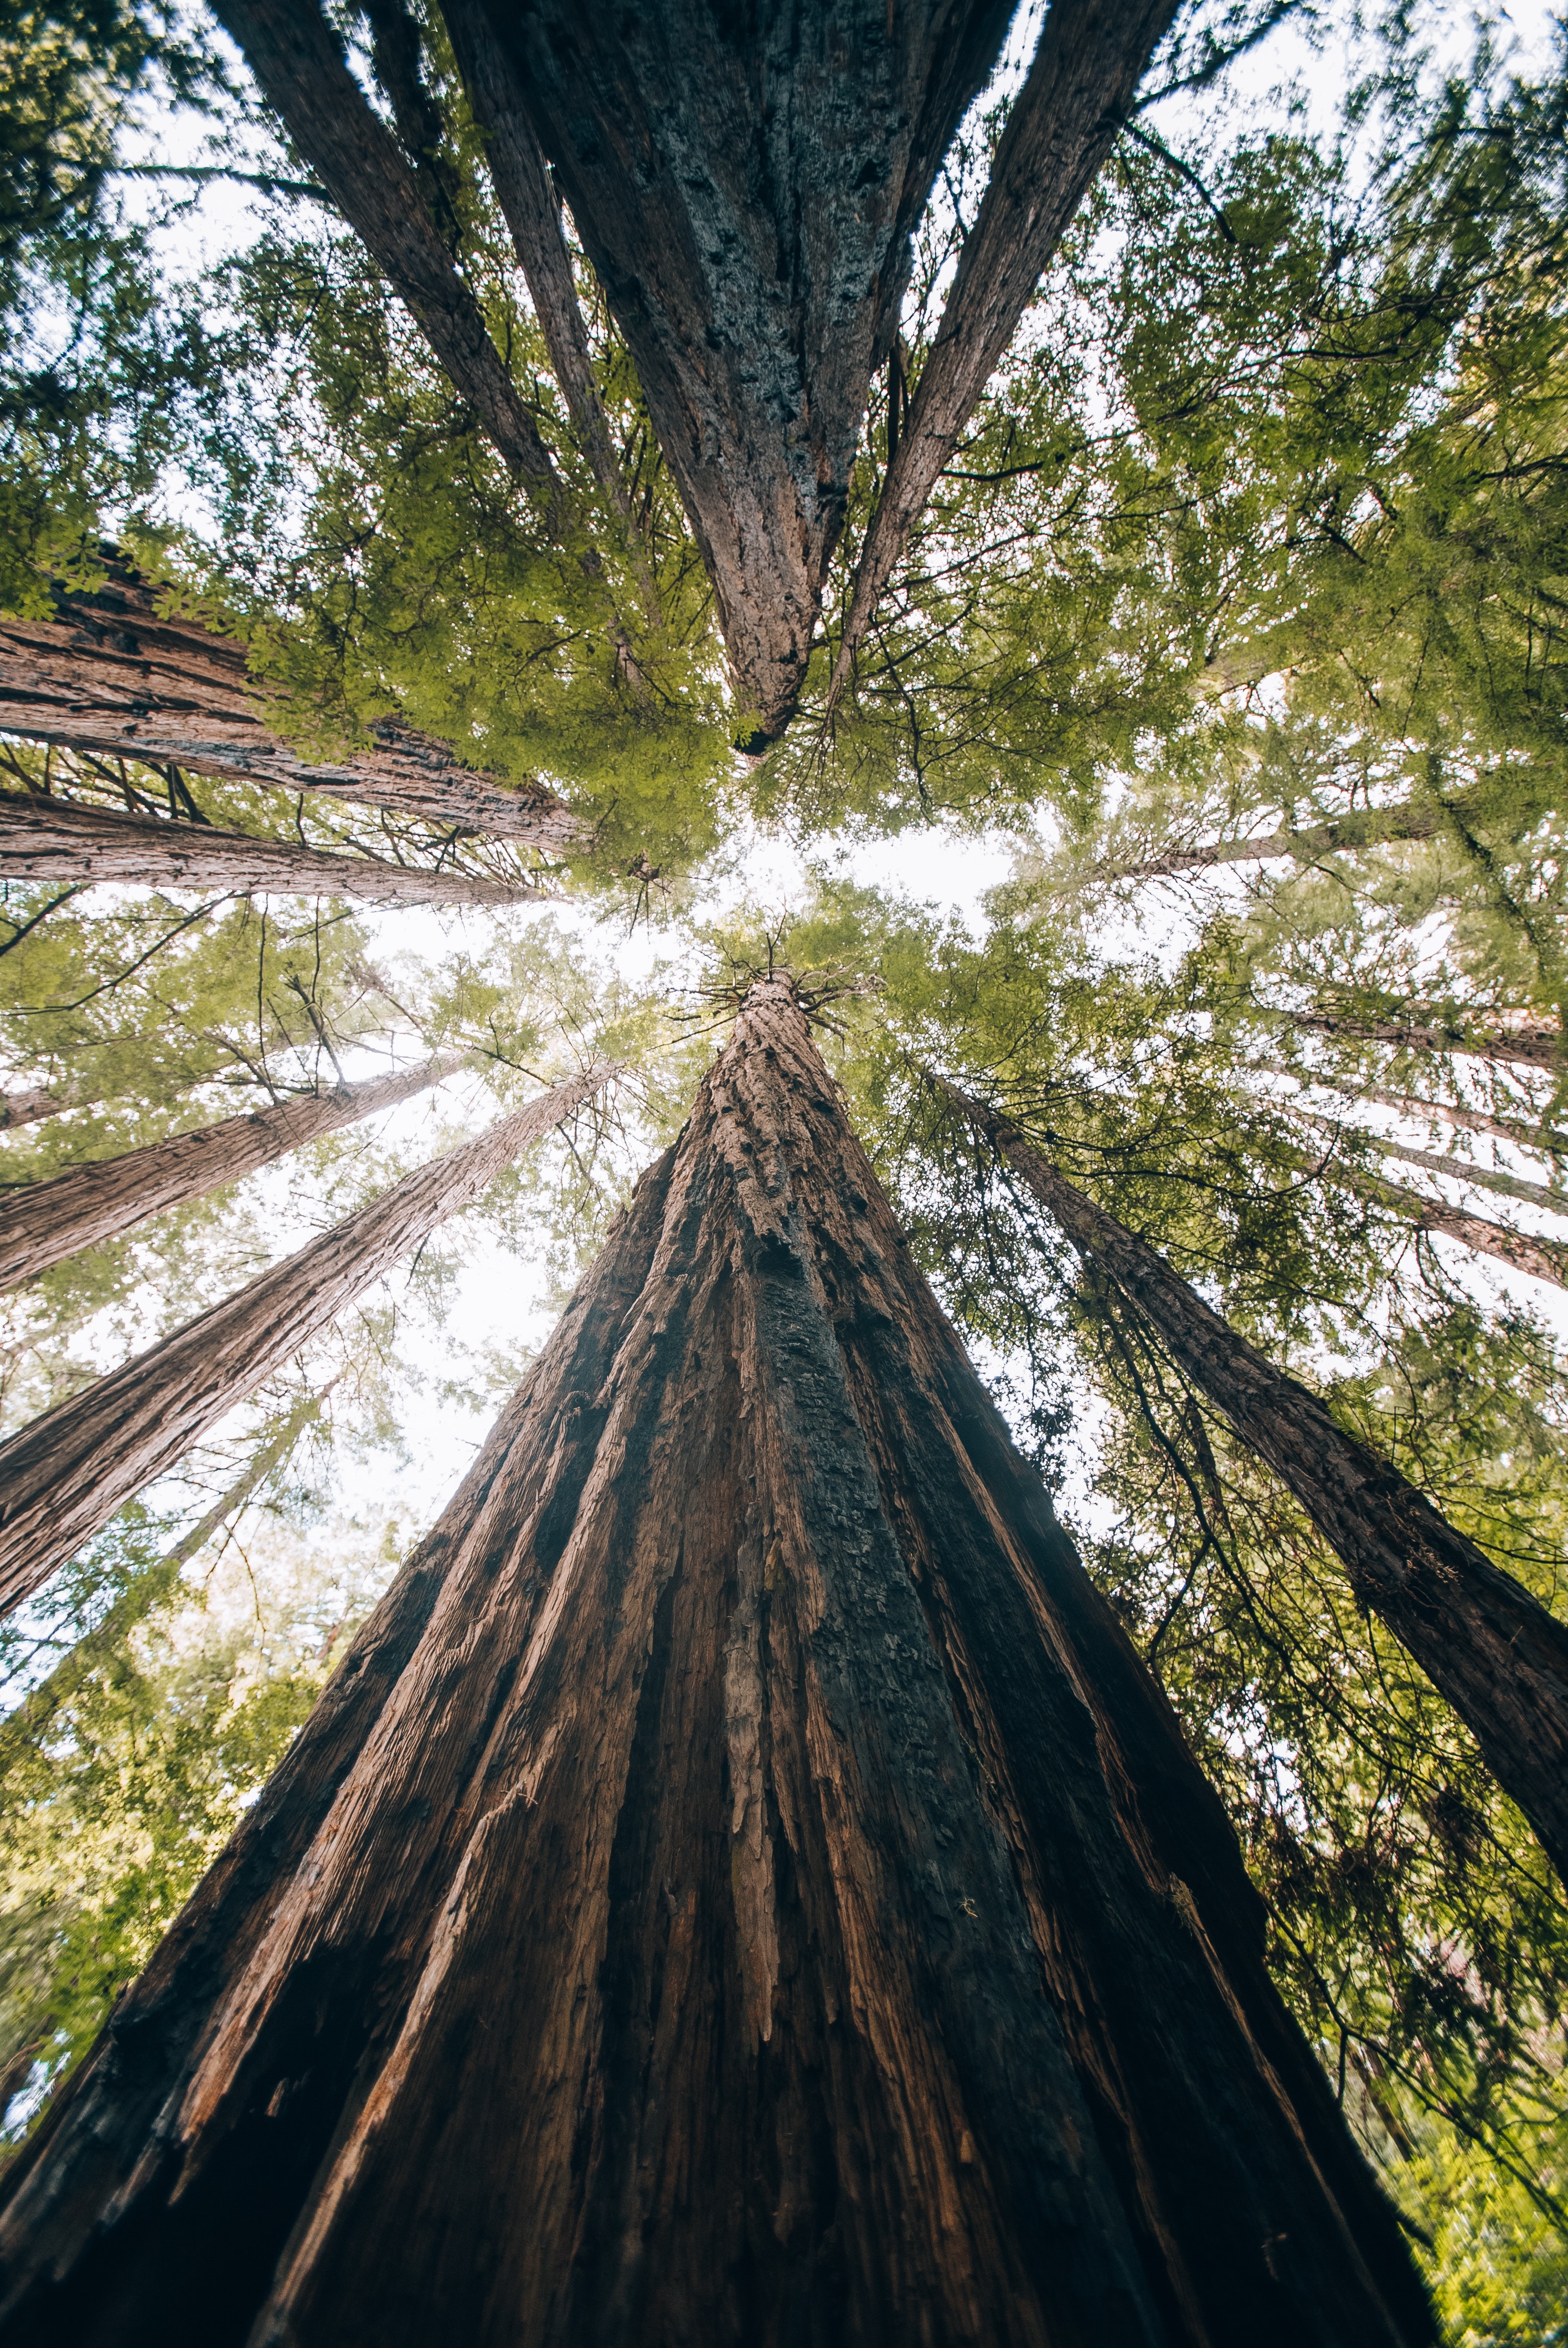
natural, wood, natural landscape, plant, branch, trunk, terrestrial plant, tree, grass, sky, symmetry, Tints and shades, landscape, forest, woodland, temperate broadleaf and mixed forest, jungle, old growth forest, grove, tropical and subtropical coniferous forests, circle, temperate coniferous forest, valdivian temperate rain forest, shadow, pattern, plant stem, Northern hardwood forest, rock